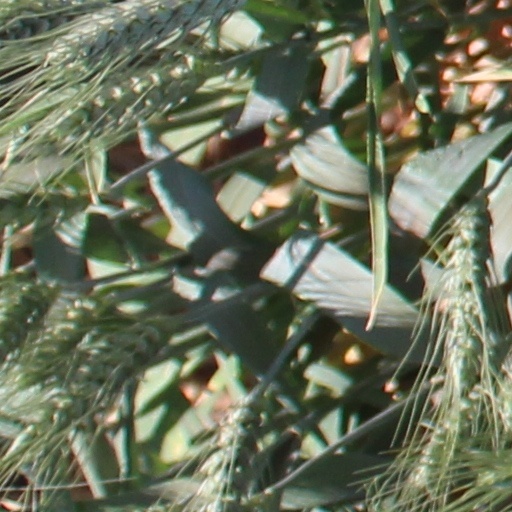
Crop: wheat